Leave Me Be

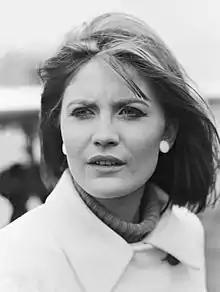
Sandie Shaw had a mixed opinion about the single.

Although not a commercially successful single, "Leave Me Be" managed to garner some positive reception. In a review for "Disc and Music Echo", critic Don Nicholl writes that "Leave Me Be" seems to be self-pitying, though "it should register another hit". He notes the "soft beat" contrasting to the "orchestrated power of Colin Blunstone's vocals", further praising Argent's organ playing. Nicholl ends by stating that he prefers "Woman" due to the A-side being "too wistful". In a blind test for "Melody Maker", musician Sandie Shaw states that she likes the sound of the song's introduction and almost immediately recognized it to be the Zombies. She enjoys the mysterious sound that the band established, however, deems the song inferior to "She's Not There". Shaw says it had a chance of reaching the charts, but not to the extent of their debut single.